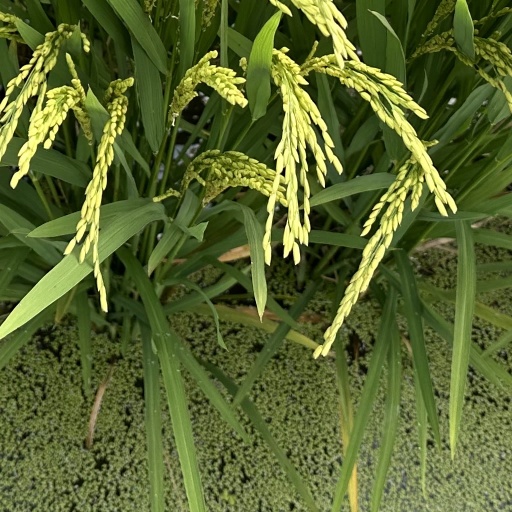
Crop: rice